Budha

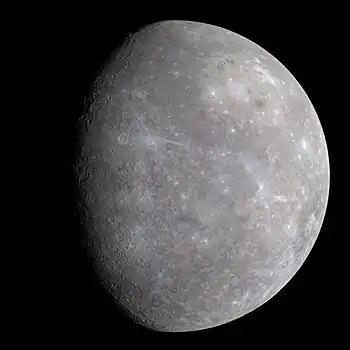

Budha is a god in Hindu mythology and is the son of Chandra and Rohini or Tara. The events leading to his birth from the latter is detailed in the myth of the Tarakamaya War. Budha has a son, the king Pururavas, with his wife Ila.